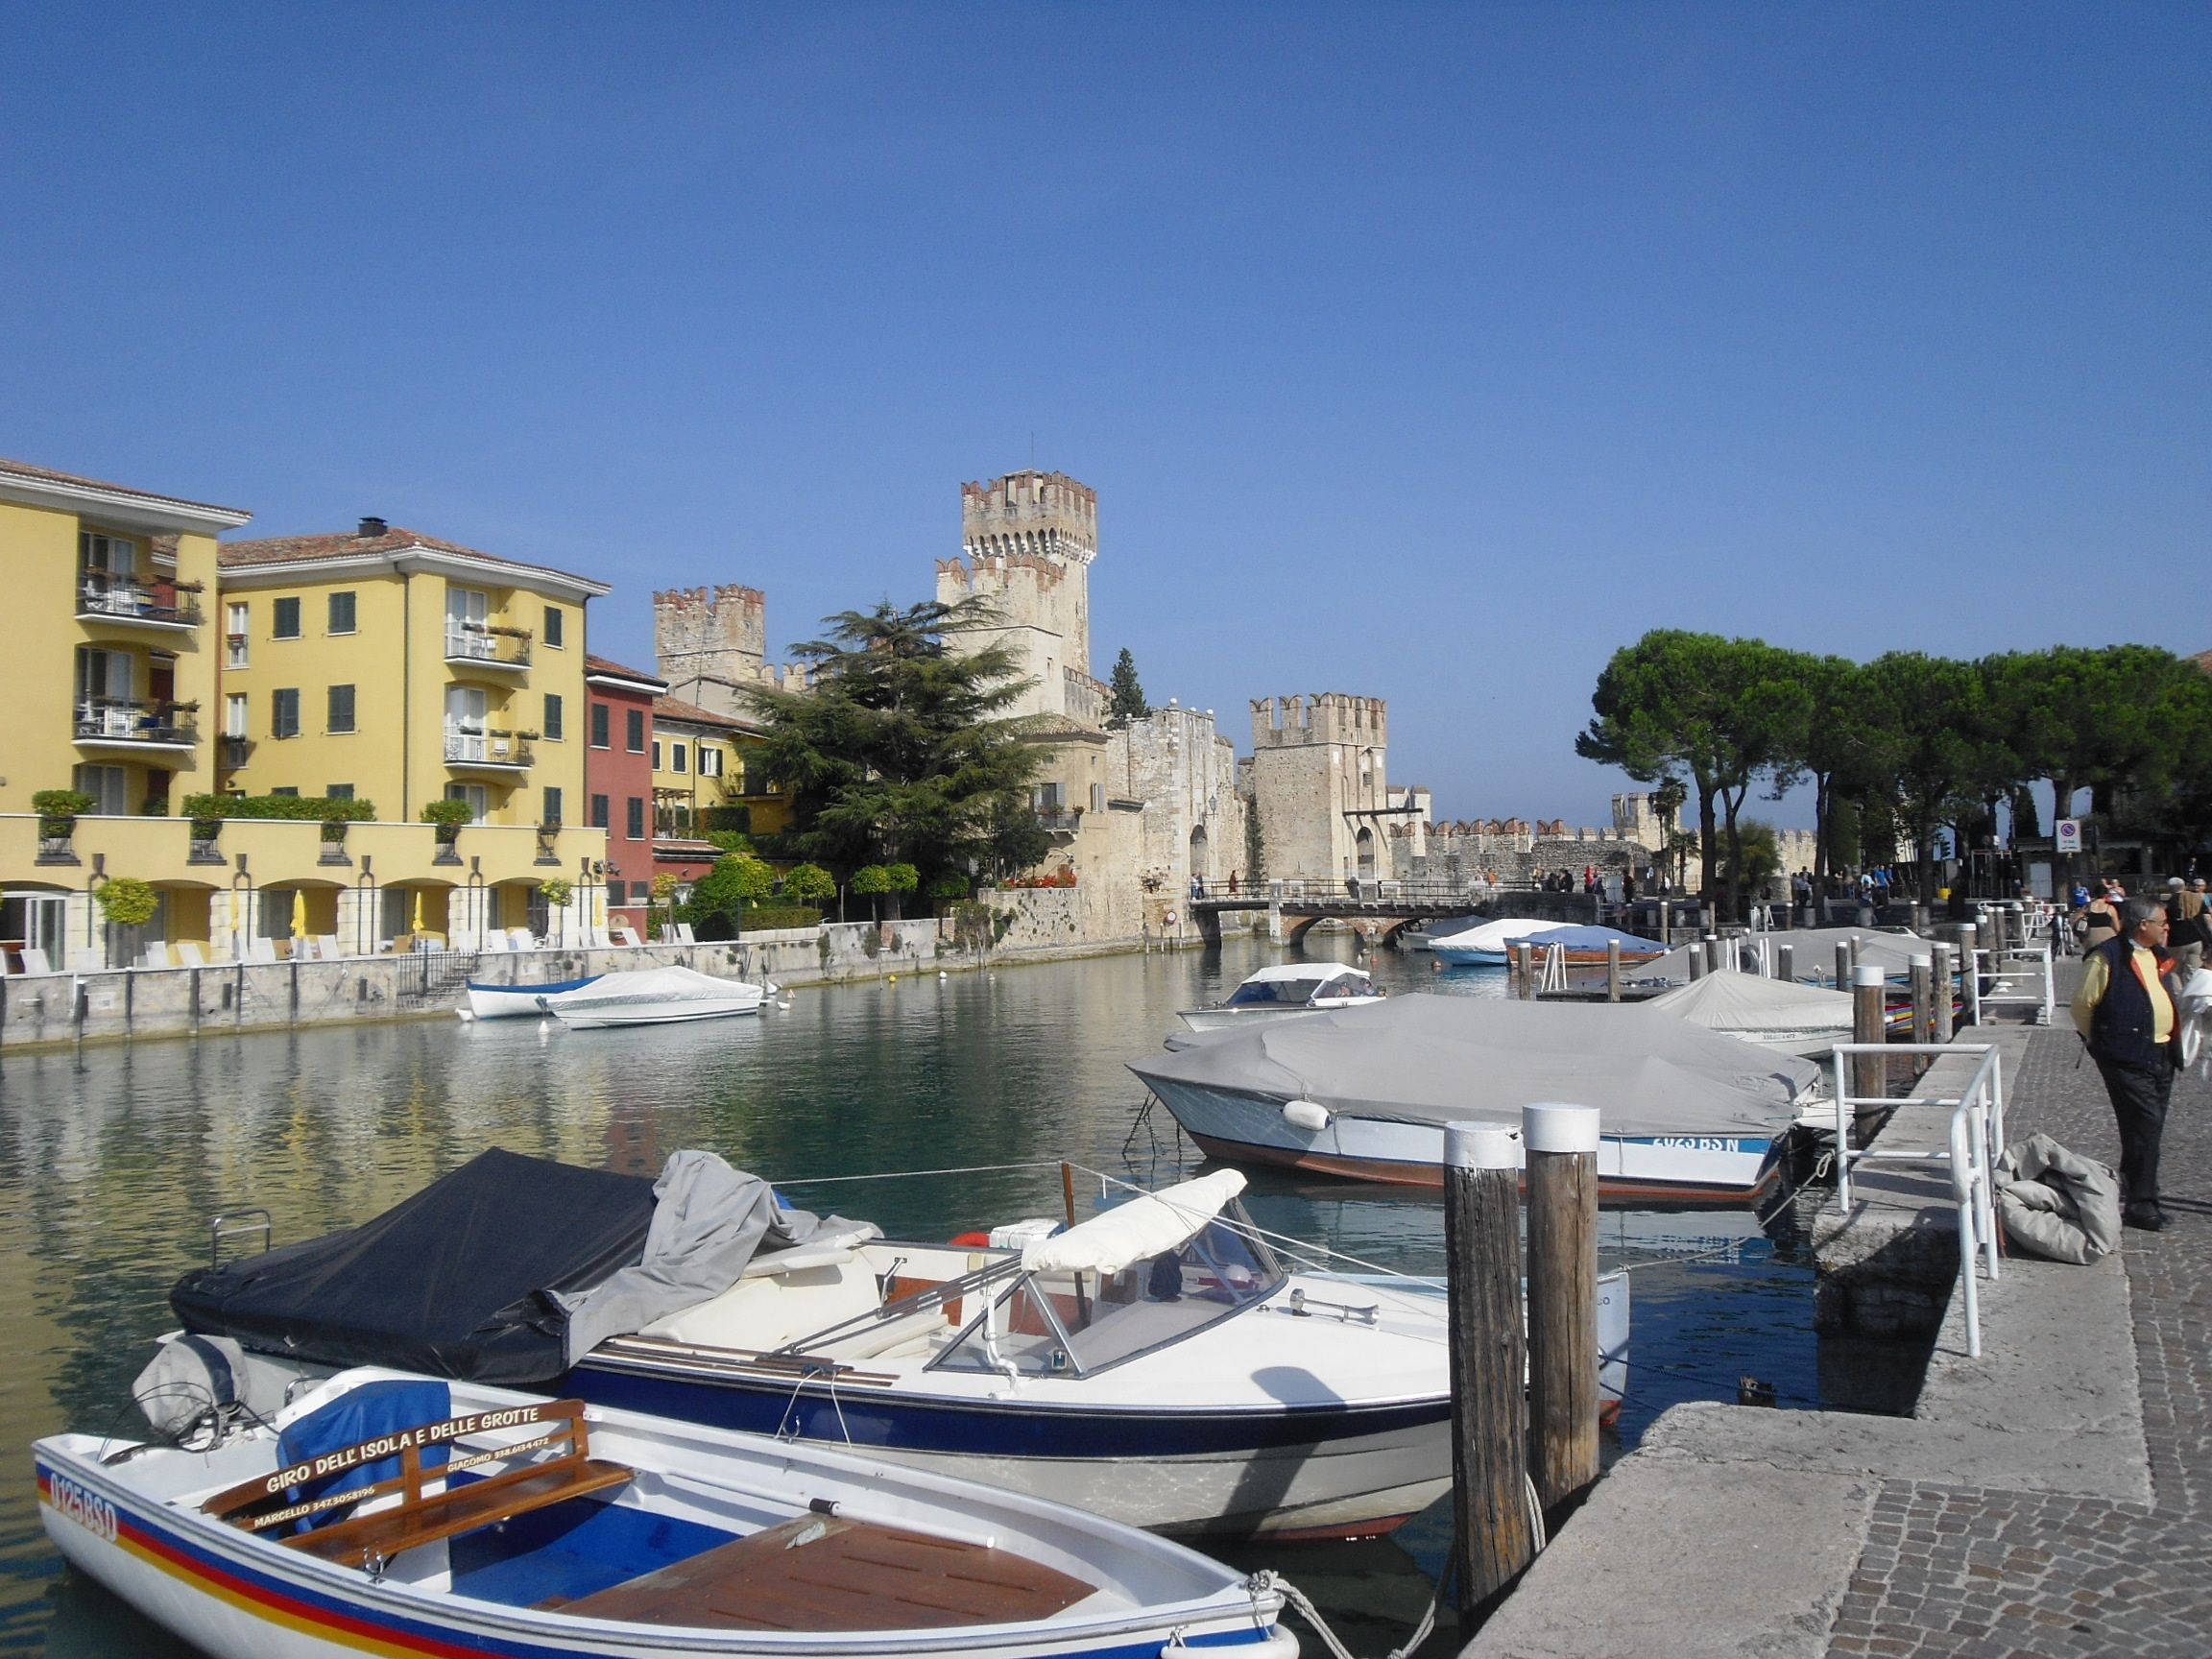
beach, sea, dock, boat, vacation, vehicle, bay, harbor, marina, port, waterway, monaco